Micro Instrumentation and Telemetry Systems

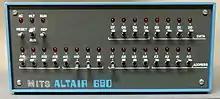
Altair 680

MITS had announced a new computer based on the Motorola 6800 microprocessor in November 1975, the . The machines were supposed to ship in January 1976, but hardware design problems delayed shipment until May. Paul Allen rewrote their 8080 simulator to support the 6800 microprocessor. Ric Weiland, a high school friend of Gates and Allen, converted the Altair BASIC's 8080 assembly language to 6800 assembly language. To eliminate the per copy royalty loss issue, the 6800 BASIC was licensed to MITS on a non-exclusive basis for a flat fee of $31,200. Weiland and Marc McDonald were impressed with the new MOS Technology 6502 microprocessor that was a derivative of the 6800. They modified the 6800 development system to support the 6502 and "cranked out" a 6502 edition of BASIC. This version was later sold to Commodore and Apple.